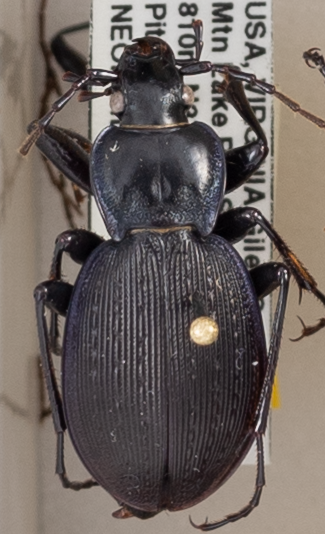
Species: Carabus goryi
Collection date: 2018-07-03 04:00:00
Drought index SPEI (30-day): -0.916
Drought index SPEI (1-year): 0.42
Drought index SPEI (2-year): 0.406